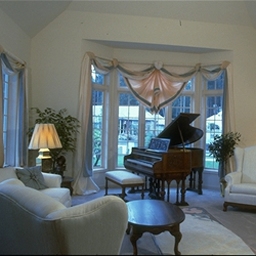
Room type: livingroom